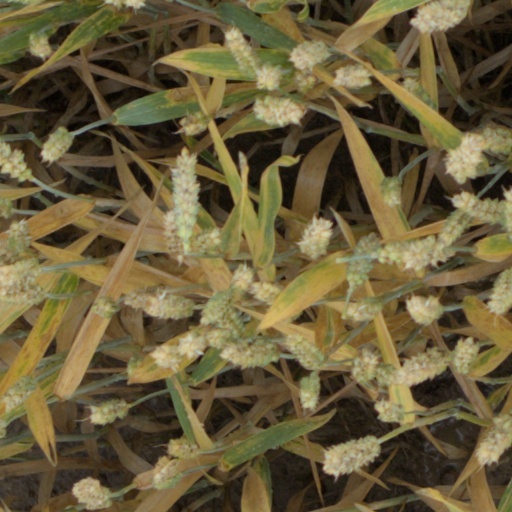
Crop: wheat